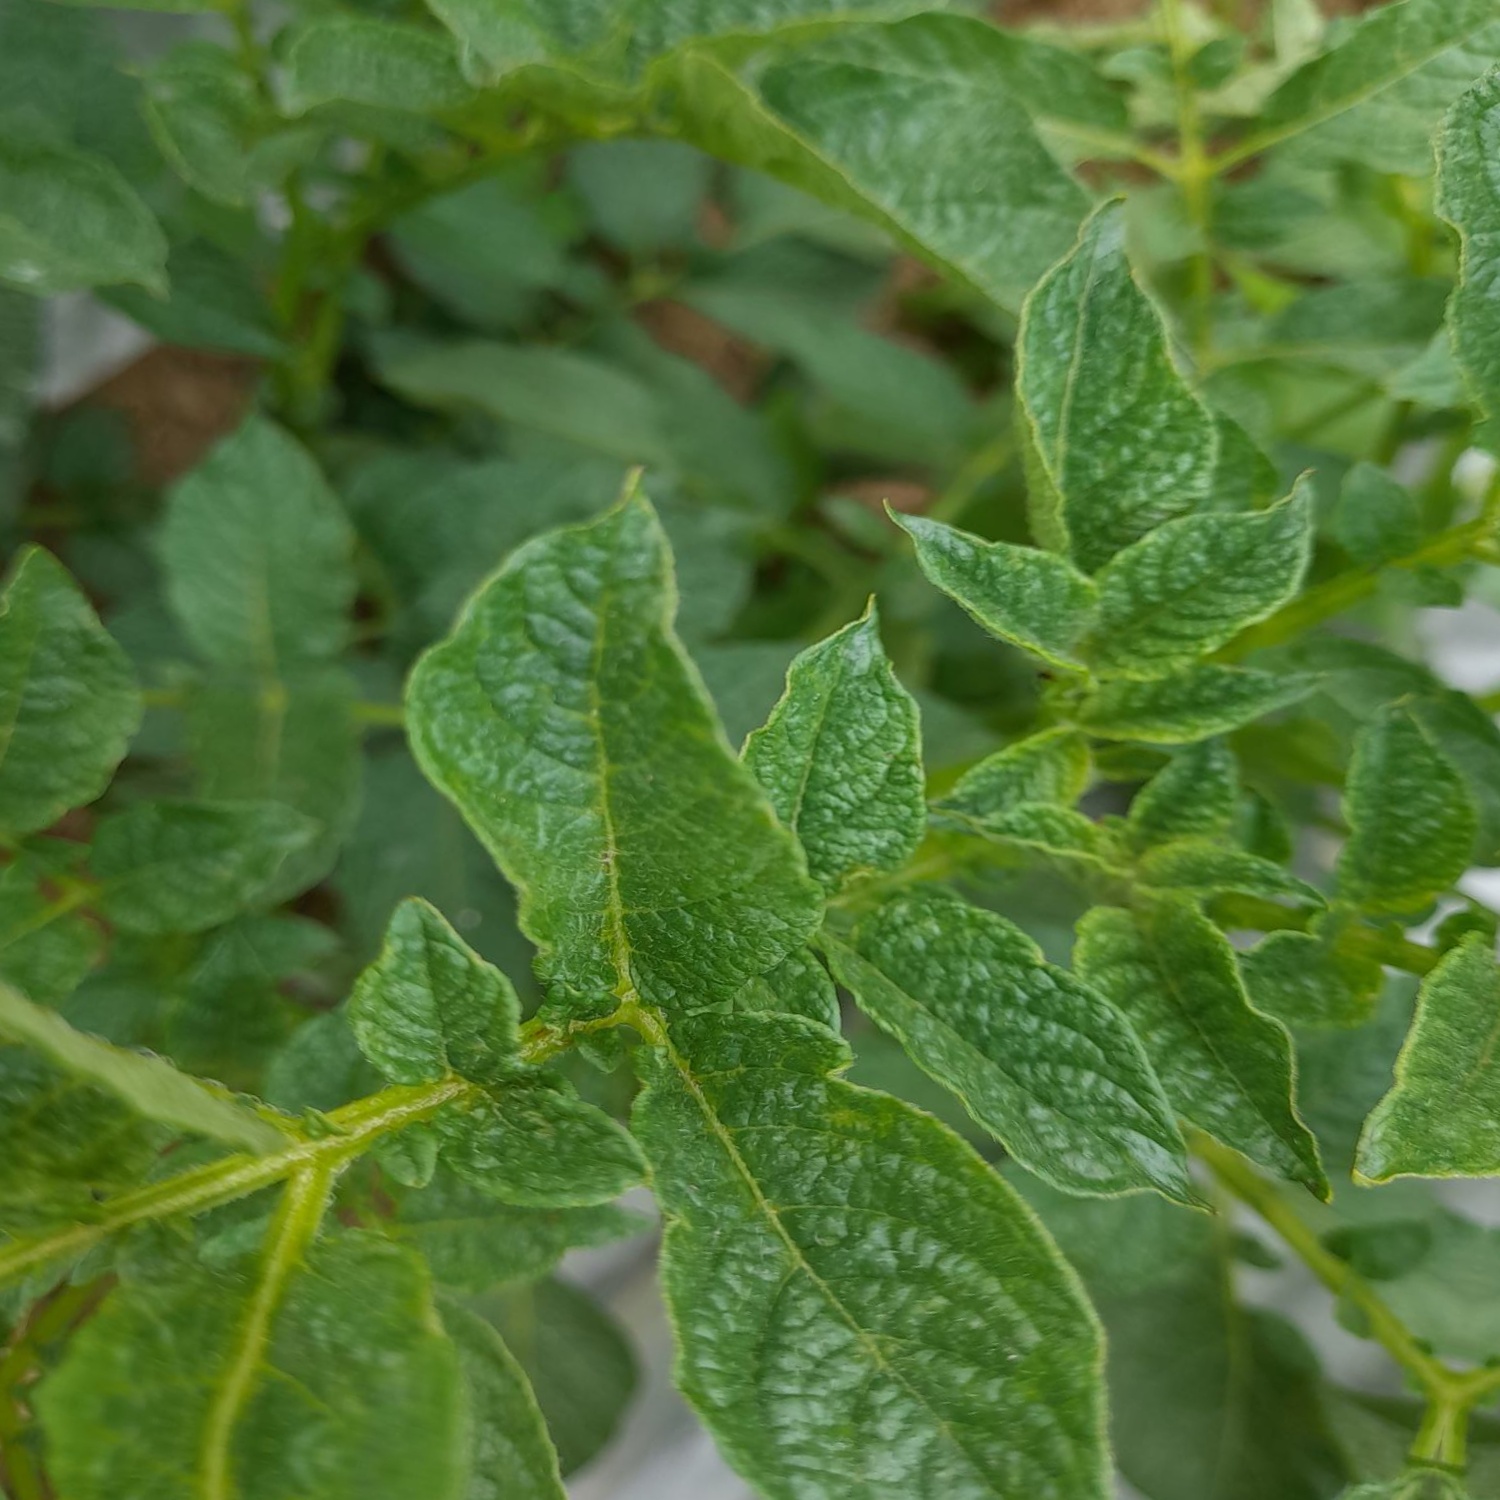
Etiqueta: Virus